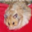
Label: hamster